Cherugudi Sukshmapureeswarar Temple

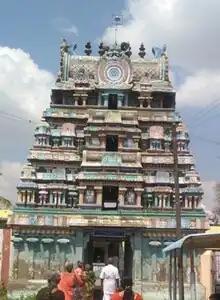

])is a Hindu temple located at Cherugudi in Tiruvarur district, Tamil Nadu, India. The presiding deity is Shiva. He is called as Sukshma Pureeswarar. His consort is known as Mangala Nayaki.